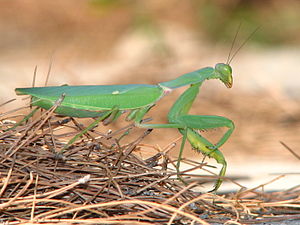
Knælere
Voksen hun  Sphodromantis viridis
Knælere er en orden af insekter, der indeholder mere end 2.400 arter og omkring 430 slægter i 15 familier på verdensplan i tempererede og tropiske levesteder. De fleste af arterne er i familien Mantidae.